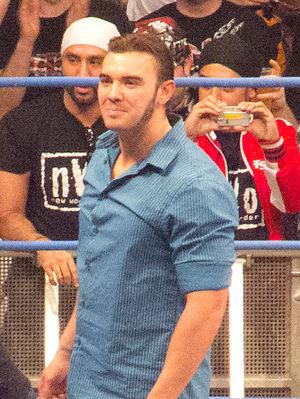
Garett Bischoff est un catcheur américain.